Huineng

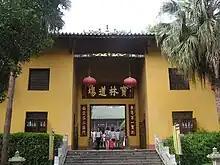
Nanhua Temple today, where Huineng is said to have lived and taught.

A mummified body, supposedly that of Huineng, is kept in Nanhua Temple in Shaoguan (northern Guangdong). This mummy was seen by the Jesuit Matteo Ricci who visited Nanhua Temple in 1589. Ricci told the European readers the story of Huineng (in a somewhat edited form), describing him as akin to a Christian ascetic. Ricci names him "Liùzǔ" (i.e. 六祖, "The Sixth Ancestor").